H. Struve Hensel

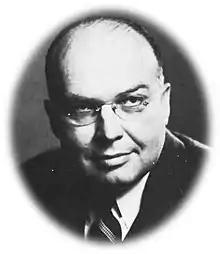

Herman Struve Hensel (August 22, 1901 – May 27, 1991) was an American international lawyer who served in several senior positions in the Department of the Navy and the Department of Defense from 1941 to 1946 and from 1952 to 1955.